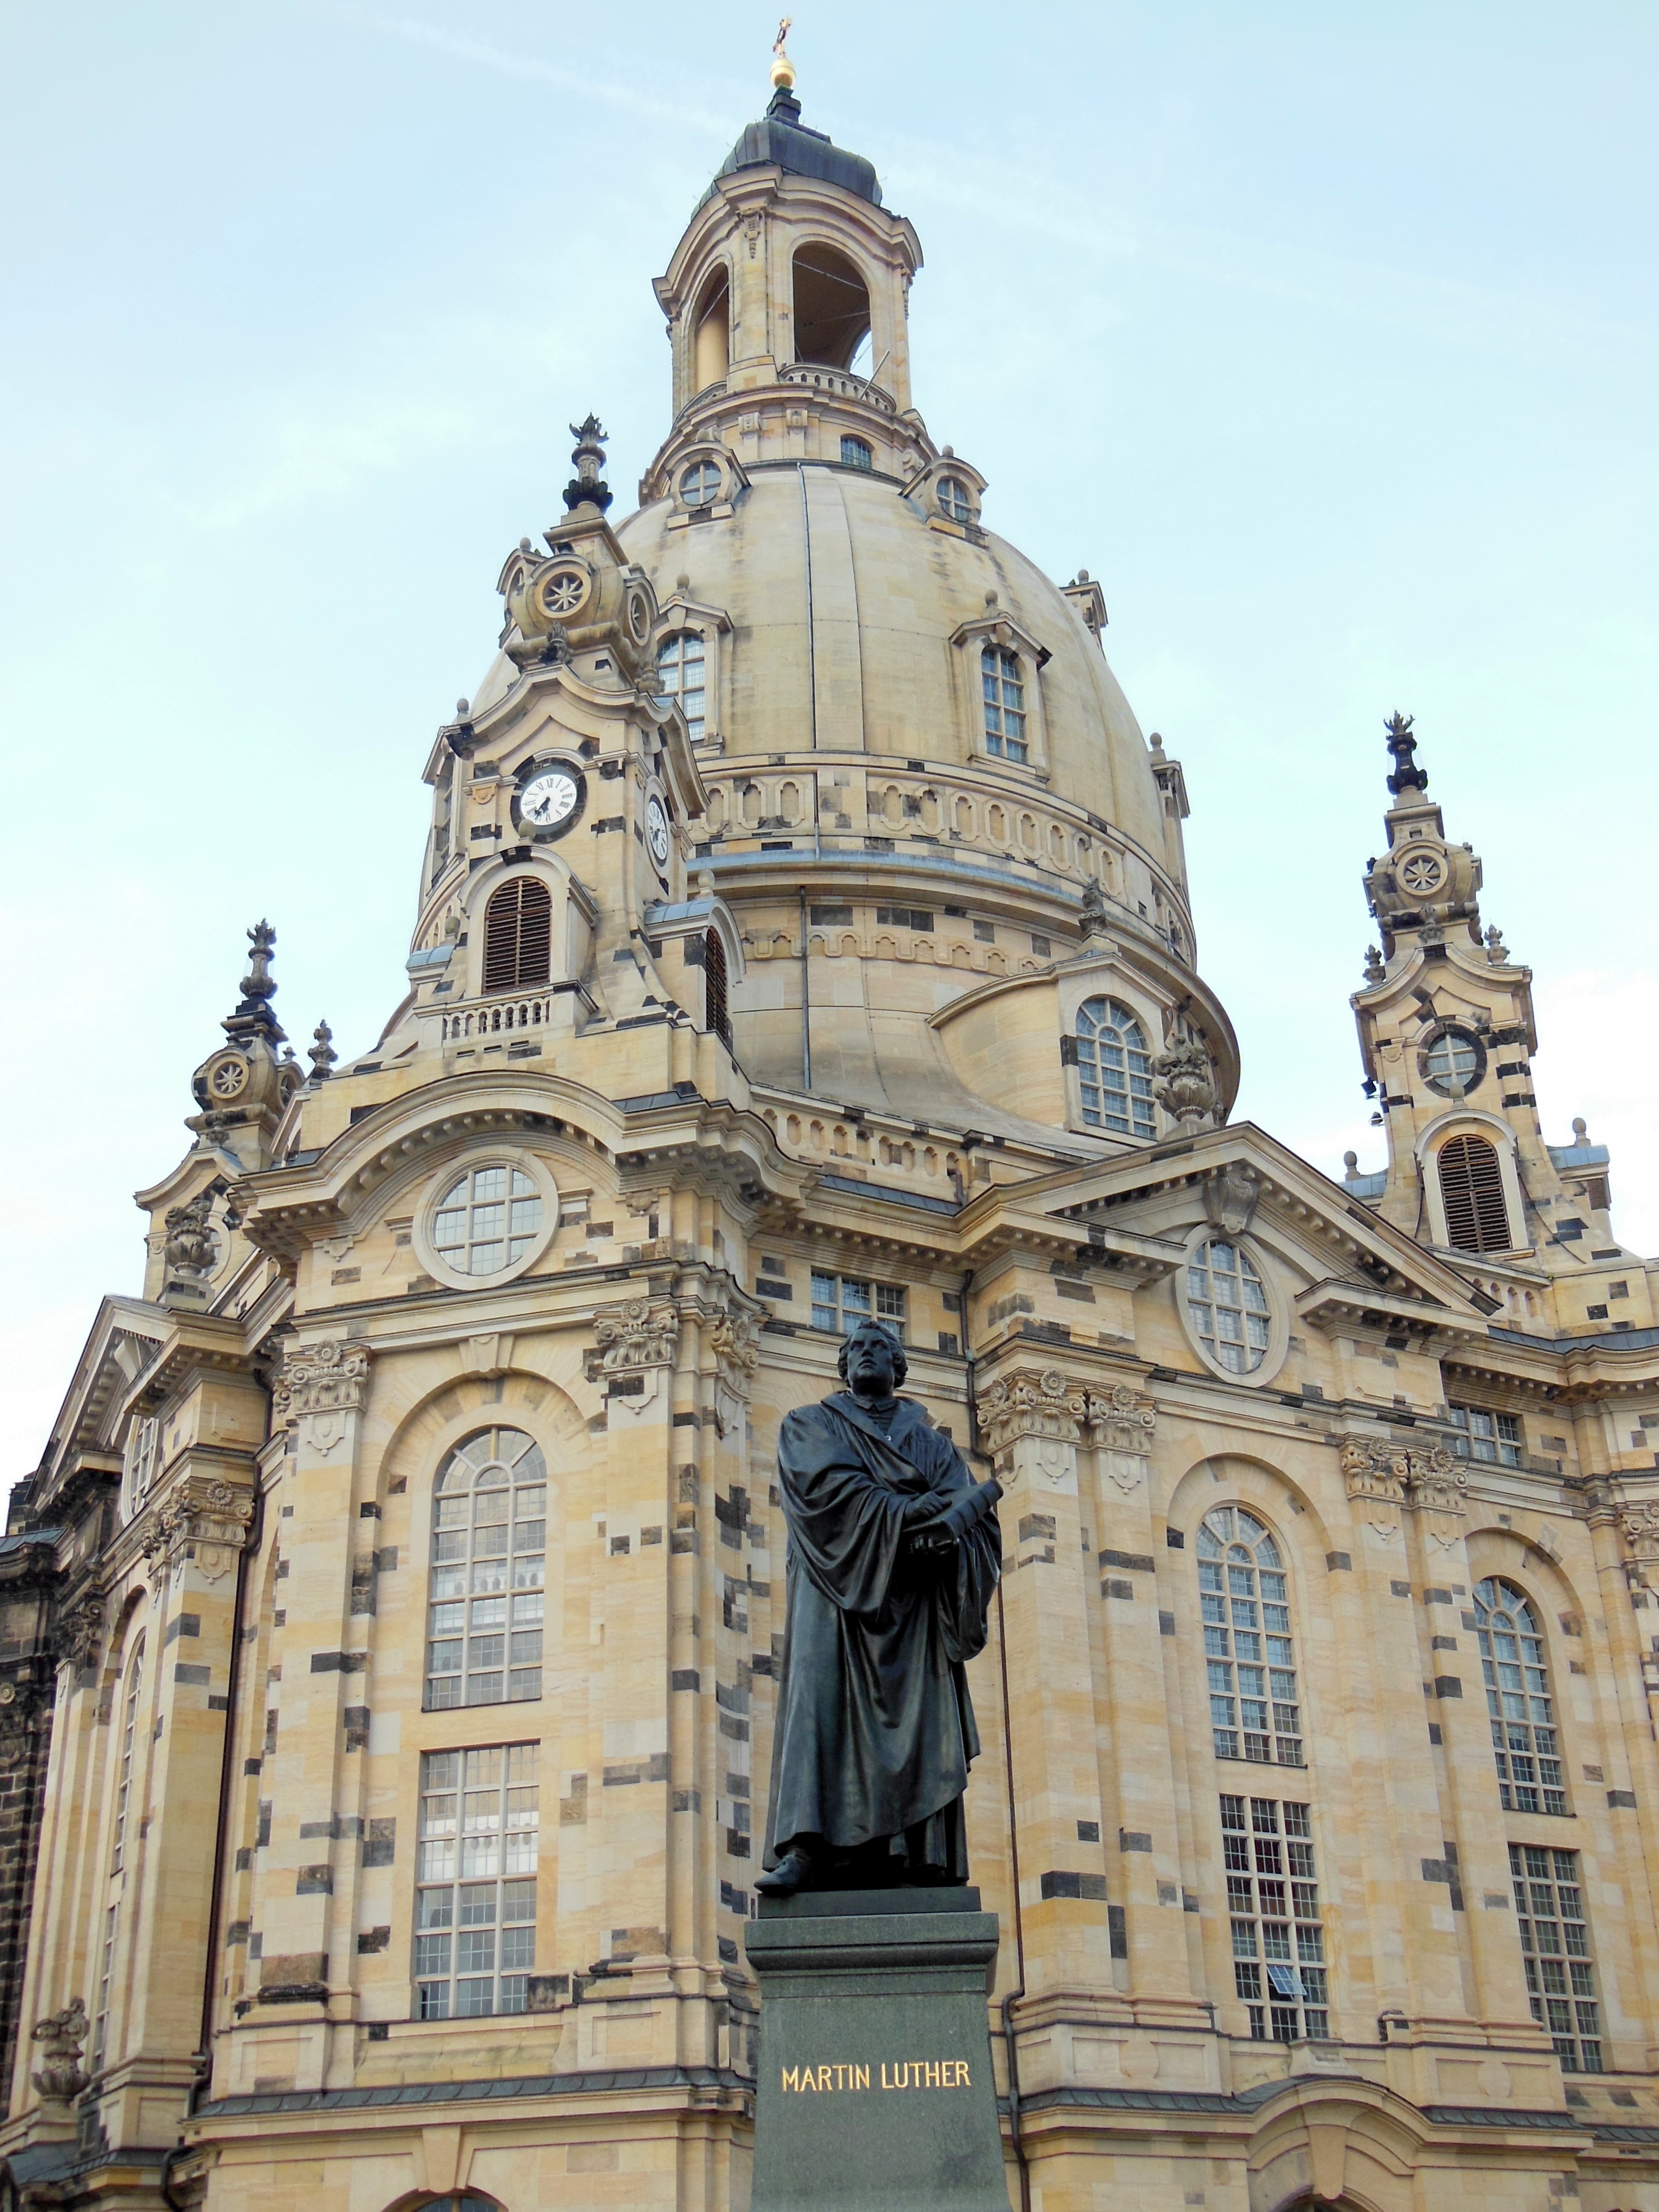
architecture, building, city, monument, landmark, facade, church, cathedral, place of worship, baptistery, medieval architecture, old town, spire, germany, synagogue, basilica, luther, frauenkirche, saxony, dresden, gothic architecture, tours, frauenkirche dresden, historic site, byzantine architecture